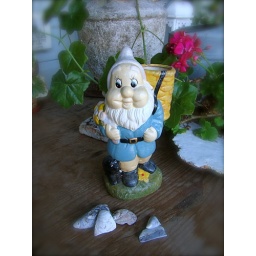
Ready to go to work with his basket and black dog by his side